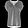
Label: T - shirt / top